Electricity sector in Canada

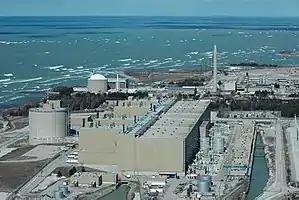
The Bruce Nuclear Generating Station near Kincardine, is the world's largest nuclear station with an installed capacity of 7,276 MW (gross).

New Brunswick has a diversified generation mix, featuring fossil fuel, hydroelectric and nuclear capacity. Established in 1920, the provincial utility, NB Power owned 3,297 MW of installed capacity as of March 31, 2008. Since then, the company retired 2 power plants and plans to permanently shut down the 300-MW oil-fired Dalhousie generating station.